Mursik

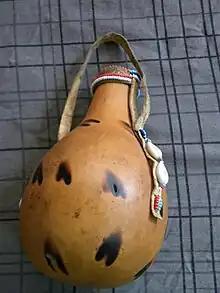
Gourd used to make mursik

Mursik is a traditional fermented milk variant of the Kalenjin people of Kenya. It can be made from cow or goat milk and is fermented in a specially made calabash gourd locally known as a "sotet". The gourd is lined with soot from specific trees, such as the African senna, which add flavor to the fermented milk. It is normally consumed with ugali or on its own and is served at room temperature or chilled.